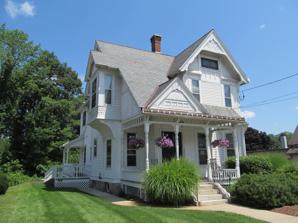
Building: William E. Alden House
Country: United States of America
Year built: 1882
Historic house in Massachusetts, United States United States historic place William E. Alden House U.S. National Register of Historic Places William E. Alden House Show map of Massachusetts Show map of the United States Location 428 Hamilton St., Southbridge, Massachusetts Coordinates 42°4′55″N 72°2′28″W / 42.08194°N 72.04111°W / 42.08194; -72.04111 Built 1882 Architectural style Queen Anne, Shingle Style MPS Southbridge MRA NRHP reference No. 89000562 Added to NRHP June 22, 1989 The William E. Alden House is a historic house at 428 Hamilton Street in Southbridge, Massachusetts .  Built in 1882 for a prominent local businessman, it is a fine example of a modest home with Queen Anne and Stick style decoration.  It was listed on  the National Register of Historic Places in 1989. Description and history The William E. Alden House is located north east of Southbridge's Globe Village, on the north side of Hamilton Street between its junctions with Hill and Oliver Streets.  It is a ⁠2 + 1 / 2 ⁠ story wood-frame structure, with a complex gabled roof and mostly clapboarded exterior.  It has a fairly typical Queen Anne Victorian asymmetrical arrangement of projections, and a porch with turned posts and a spindled valance that extends across part of the front and left sides.  Some of the gables have been clad in decorative shingles, and have Stick style woodwork adorning them.  At the rear of the property is a period carriage house, finished in board and batten siding. It is topped by a gable roof with cupola, and has a decorative balcony on its main facade. The house was built in 1882 for William E. Alden, Jr., who ran a dry goods business and grocery in the Alden Block , which he and his father had built.  At the time of its construction, the house was the only building on that stretch of Hamilton Street, with the exception of the church next door and another smaller house.  Although it is not the most elaborate of Southbridge's period houses, it is a well-preserved example of a more modest home of the time. See also National Register of Historic Places listings in Southbridge, Massachusetts National Register of Historic Places listings in Worcester County, Massachusetts References